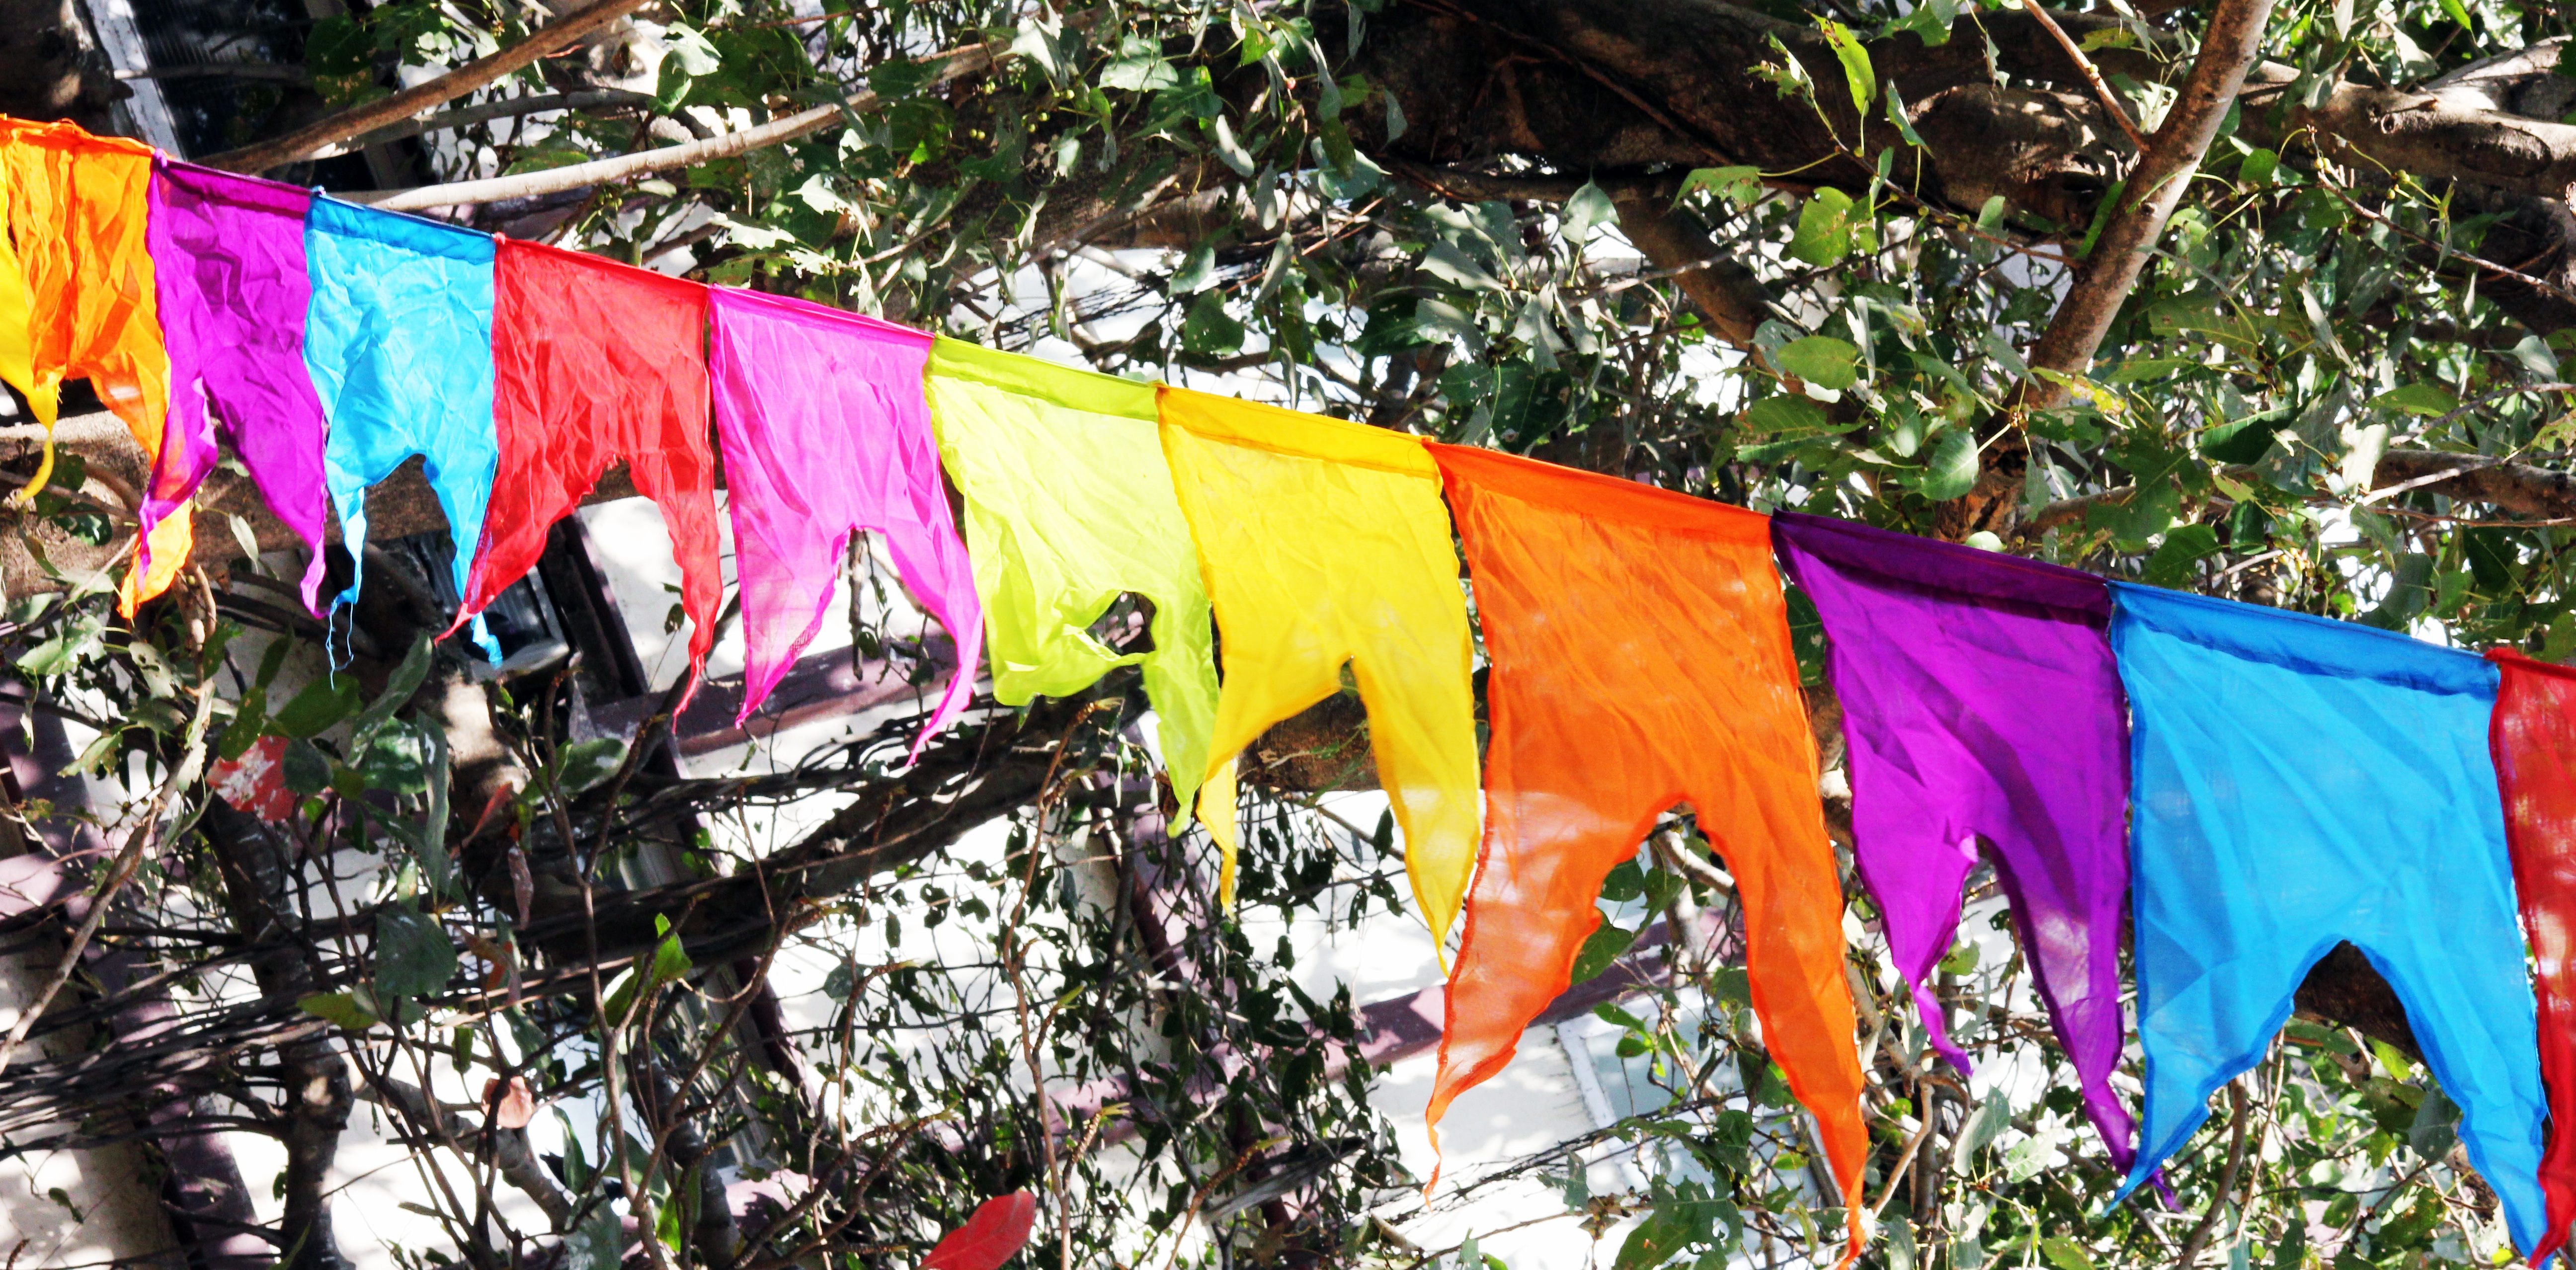
people, flower, celebration, art, festival, colors, flags, india